M. R. Santhanalakshmi

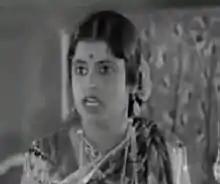
Santhanalakshmi in "Prahalada"

M. R. Santhanalakshmi (1905–1957) was a Tamil film actress who played lead roles in movies of the 1930s and 1940s.